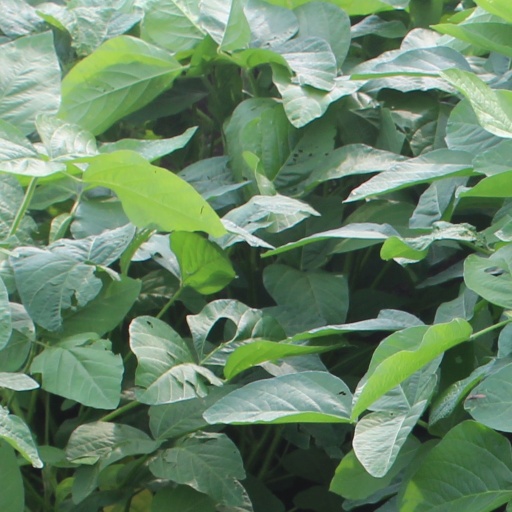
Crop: soybean